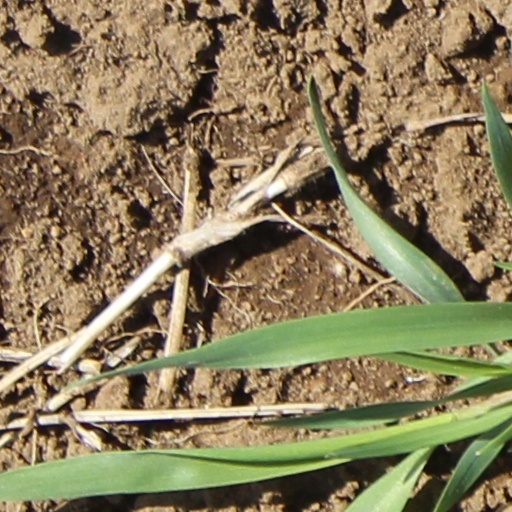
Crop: wheat